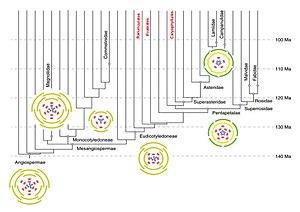
Évolution florale représentée par les diagrammes floraux.
La sous-classe des Rosidae, écrite aussi Rosiidae, regroupe des plantes dicotylédones. Avec plus de 100 familles et plus de 50 000 espèces, les Rosidae sont la seconde sous-classe des Magnolopsides, représentant à elle seule plus du quart des plantes à fleur.
Les Astéracées sont une grande famille botanique de plantes dicotylédones, appelées aussi Composées ou, plus rarement des Composacées. En effet, ce que l'on prend à première vue pour des « fleurs » chez ces plantes est en réalité composé de fleurs minuscules, réunies en inflorescences appelées capitules.
Les Dicotylédones vraies ou Eudicotylédones sont un clade important dans les classifications phylogénétiques des Angiospermes APG. Ce groupe est aussi appelé parfois Tricolpata ou Tricolpatae en raison de ses grains de pollen qui possèdent trois apertures. C'est aussi sur ce caractère que se fonde la monophylie du groupe, le groupe des dicotylédones sensu lato étant paraphylétique. Ce clade contient la plupart des Dicotylédones traditionnelles.
Cette page a pour objet de présenter un arbre phylogénétique des Monocotyledoneae, c'est-à-dire un cladogramme mettant en lumière les relations de parenté existant entre leurs différents groupes, telles que les dernières analyses reconnues les proposent. Ce n'est qu'une possibilité, et les principaux débats qui subsistent au sein de la communauté scientifique sont brièvement présentés ci-dessous, avant la bibliographie.
L'ordre des renonculales regroupe des plantes dicotylédones primitives.
Les angiospermes sont le groupe de plantes vertes le plus répandu et ce succès évolutif est, en grande partie, dû à l'évolution de la couleur et de la morphologie chez les fleurs. Le pollen de la fleur mâle féconde le pistil de la fleur femelle de même espèce, et creuse un tube pollinique le long du pistil qui descend dans le carpelle où se trouvent les ovules. L'ovule fécondé donnera le fruit qui lui-même donnera une graine. Les graines germent ensuite pour donner une nouvelle plante.
Les Astéridées constituent, avec les Rosidées, l'un des deux principaux clades des Dicotylédones vraies dans la classification phylogénétique APG III.
Les Asteridae sont une sous-classe de plantes dicotylédones.
Les Mésangiospermes forment un groupe de plantes à fleurs. Les Mésangiospermes contiennent 99,95 % des Angiospermes, sachant qu'il y a 175 espèces hors de ce groupe et à peu près 350.000 qui sont dedans.
Les Proteales sont un ordre de plantes dicotylédones.
Cette page a pour objet de présenter un arbre phylogénétique des Eudicotyledoneae, c'est-à-dire un cladogramme mettant en lumière les relations de parenté existant entre leurs différents groupes, telles que les dernières analyses reconnues les proposent. Ce n'est qu'une possibilité, et les principaux débats qui subsistent au sein de la communauté scientifique sont brièvement présentés ci-dessous, avant la bibliographie.